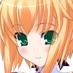
Portrait style: Anime Portrait